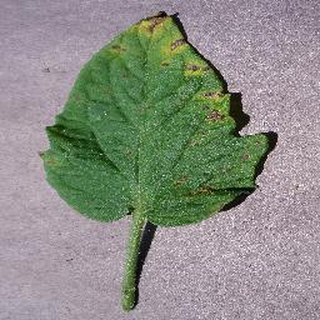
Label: tomato_septoria_leaf_spot